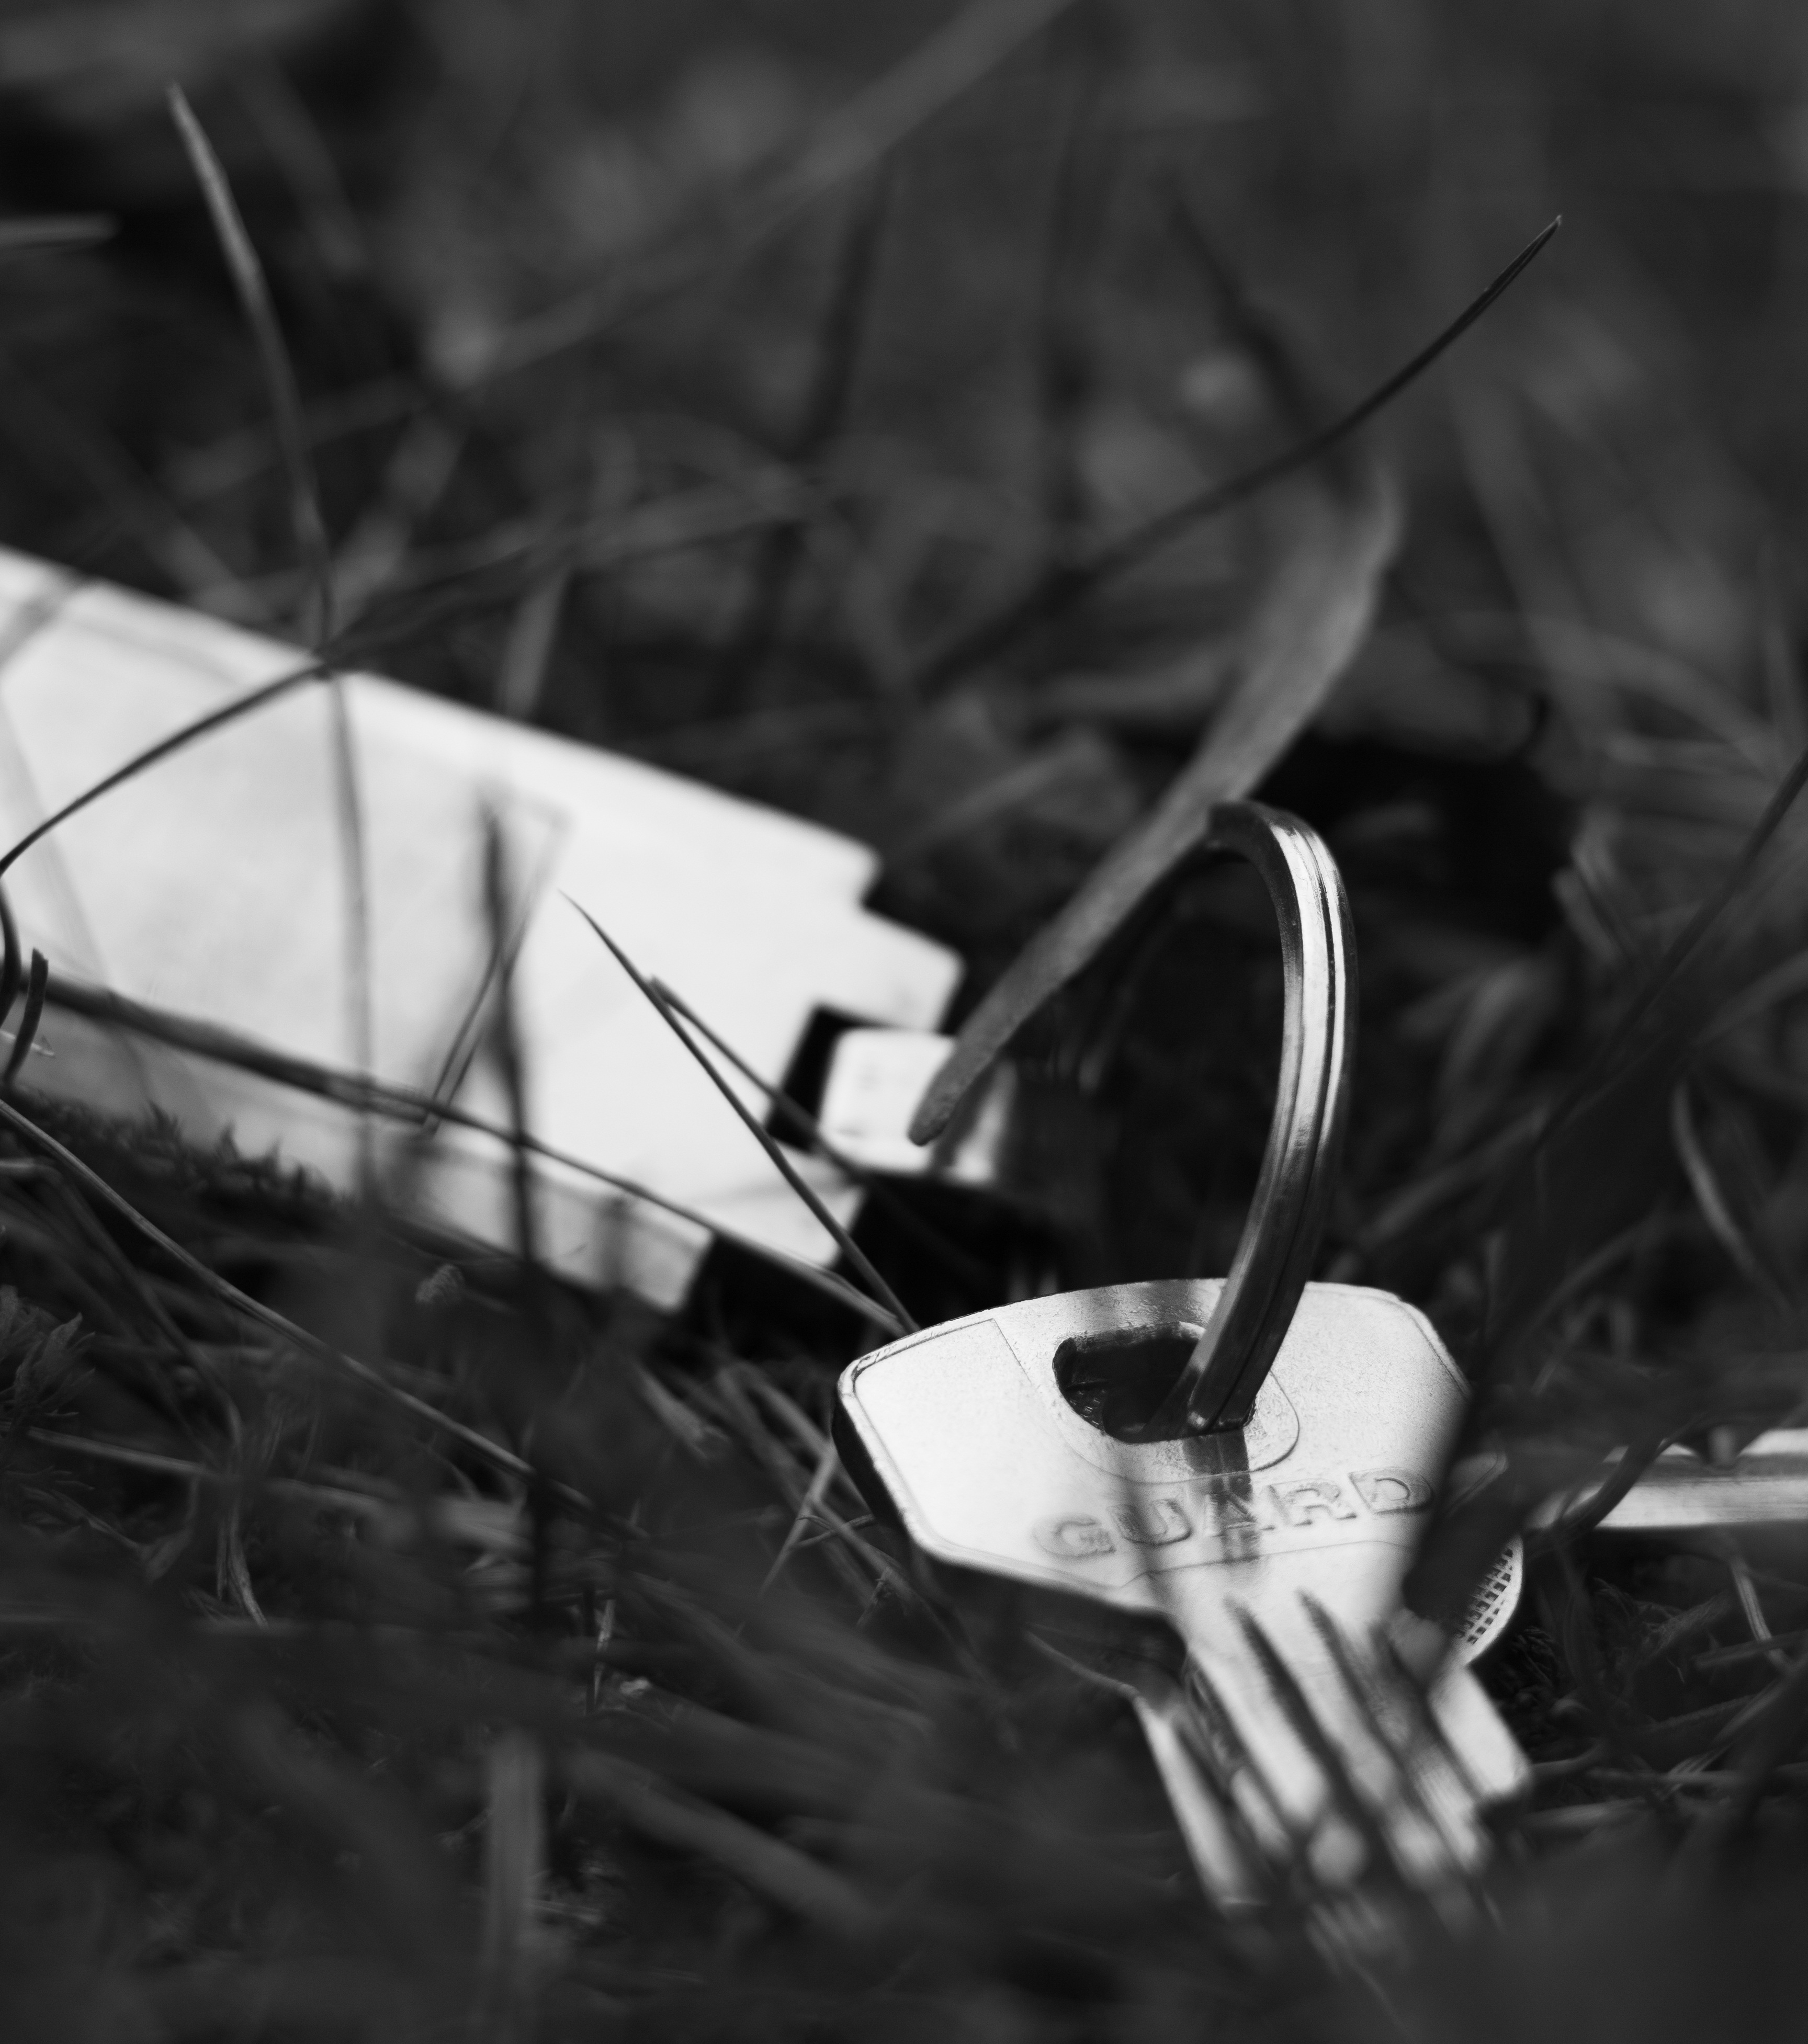
nature, forest, grass, open, light, black and white, white, ground, photography, countryside, atmosphere, steel, natural, key, metal, castle, darkness, black, monochrome, close, life, keychain, forestry, vegetation, photograph, beauty, iron, fantasy, atmospheric, closing, admiration, the safety of the, zam t, house keys, door keys, security key, the growth of the, monochrome photography, film noir, single lens reflex camera